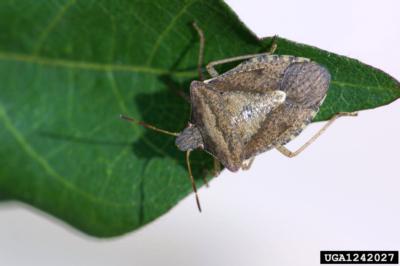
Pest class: stink_bug